Revenue protection inspector

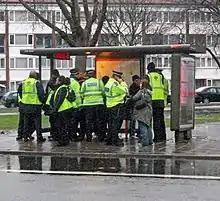
Revenue control inspectors and police officers at a bus stop in London

Revenue protection inspector (RPI) or revenue protection officer (RPO) is the job title given to staff who patrol different forms of public transport issuing penalty fares to passengers who travel without a valid ticket or without the correct ticket (e.g. travelling where the ticket is not valid or a commuter using a concession ticket without possessing appropriate evidence of entitlement to concession). Bus inspectors also check whether the bus is running to time and whether the driver/conductor is collecting fares correctly, and attempt to maintain headways. In addition to this, their job also involves ensuring that passengers behave well (including no vandalism, no entering restricted vehicle areas, do not place feet on seats etc).